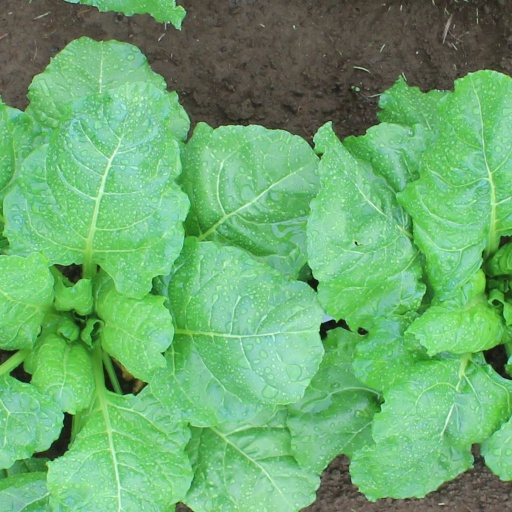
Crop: sugar beet